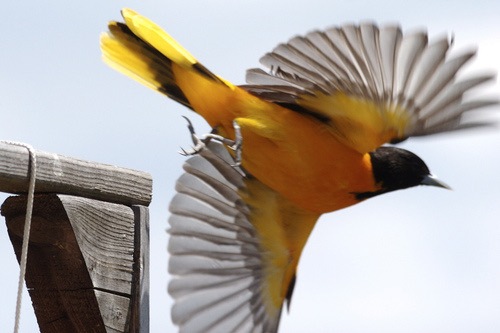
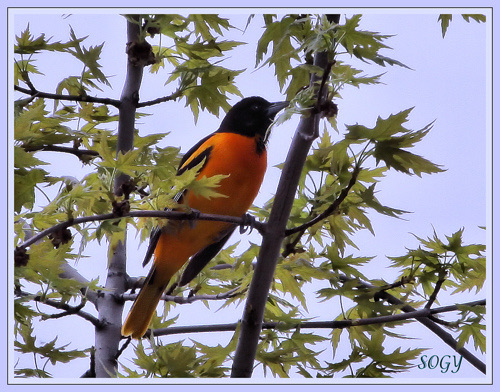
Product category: misc
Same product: yes